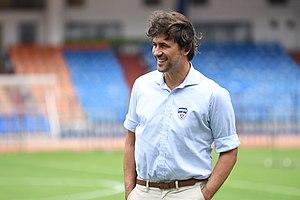
Carles Cuadrat Xiqués est un ancien footballeur espagnol devenu entraîneur. Il est actuellement l'entraîneur du club inden de Bengaluru Football Club. Cuadrat a intégré le centre de formation du FC Barcelone et il a jour pour pratiquement toutes les les sélections espagnoles.